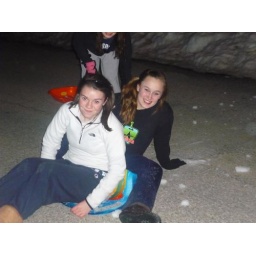
trying to sled down the hill into the road in front of this likeabanded house... scary (: